Armenians in the Ottoman Empire

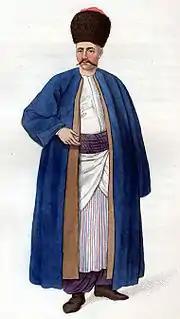
An "Armenian bey", the executive authority on Armenian reaya. The bey was part of civil administration.

Armenians were a significant minority in the Ottoman Empire. They belonged to either the Armenian Apostolic Church, the Armenian Catholic Church, or the Armenian Protestant Church, each church serving as the basis of a millet. They played a crucial role in Ottoman industry and commerce, and Armenian communities existed in almost every major city of the empire. The majority of the Armenian population made up a reaya, or peasant class, in Western Armenia. Since the latter half the 19th century, the Armenians of the Ottoman Empire sought more autonomy and protection in what was part of the Armenian Question. Armenians were persecuted by Ottoman authorities and their Kemalist successors, especially from the latter half of the 19th century, culminating in the Armenian Genocide.